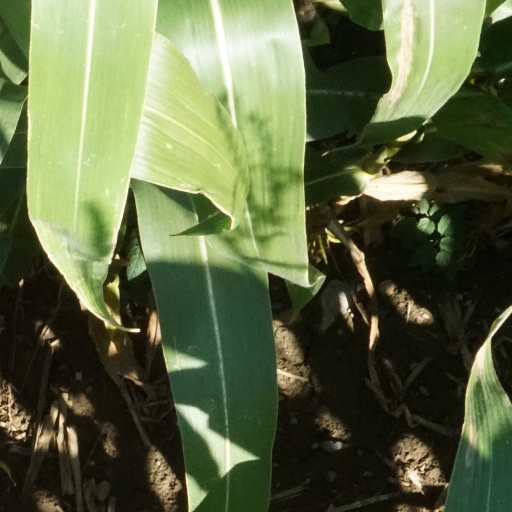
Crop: maize; corn